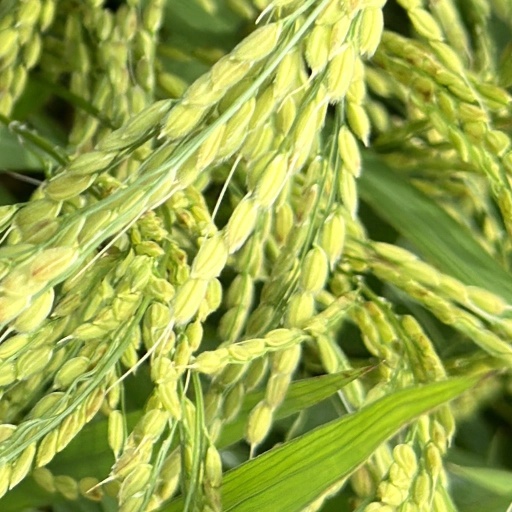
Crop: rice